Edward Fella

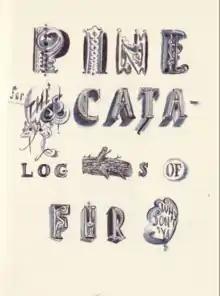

Edward Fella was a commercial artist for 30 years, from 1957 to 1987. Most of the works he created during this time were automotive and health care posters. Fella was given the name "the king of zing" because of his whimsical illustration style he had.